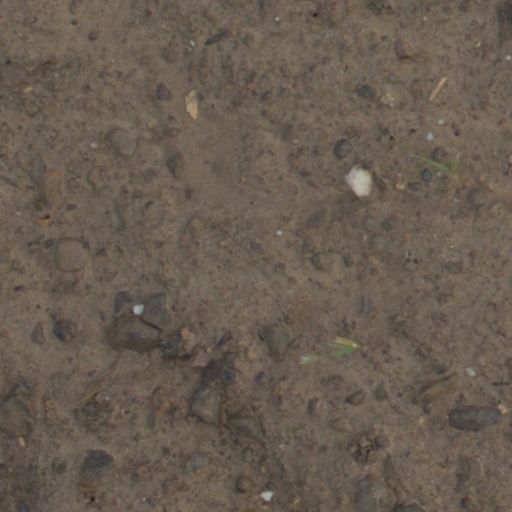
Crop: wheat